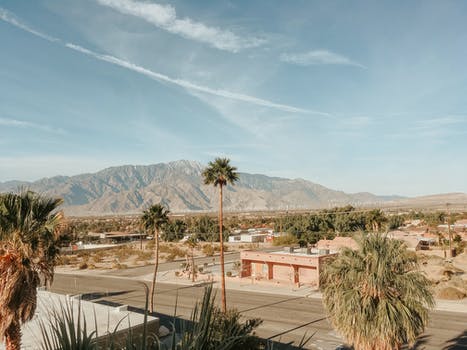
Label: No Watermark